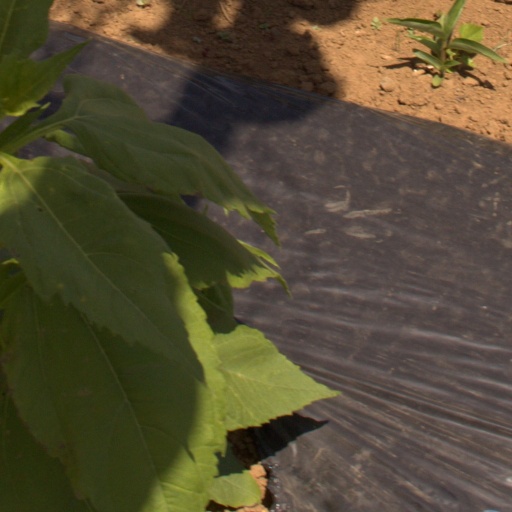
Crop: Jerusalem artichoke